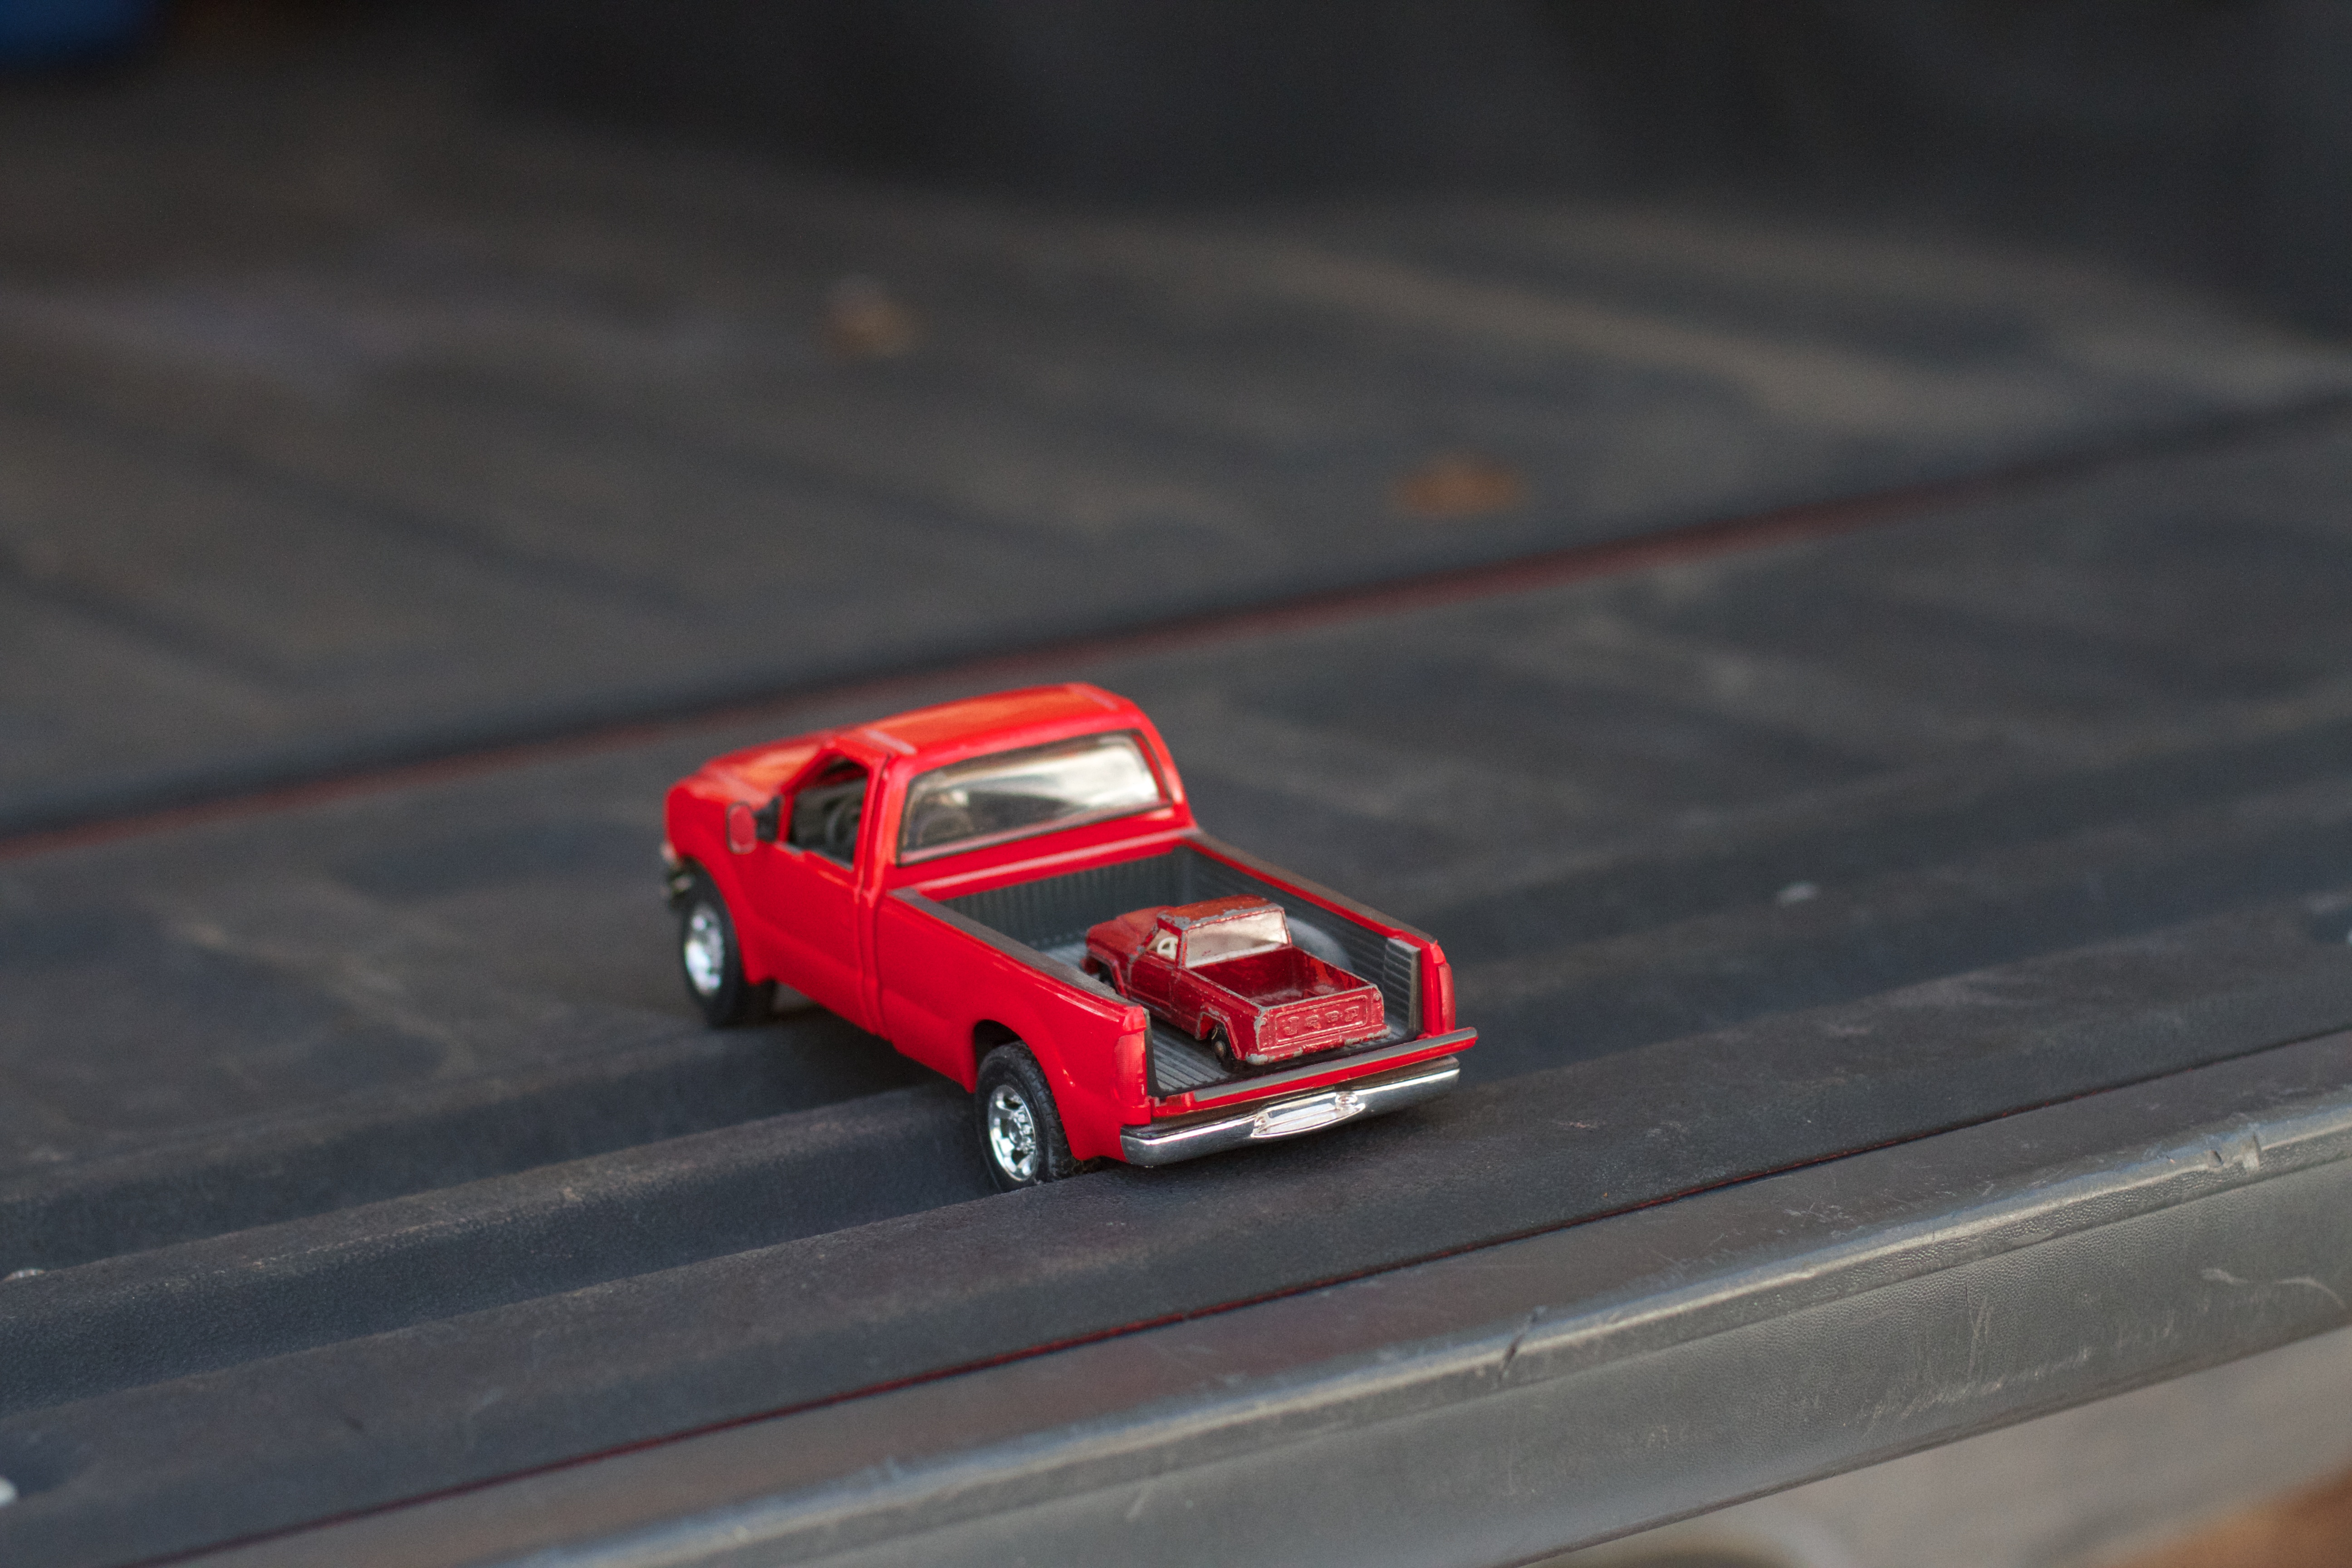
car, red, vehicle, sports car, race car, supercar, racing, race track, screenshot, model car, land vehicle, scale model, auto racing, automobile make, automotive design, luxury vehicle, performance car, open wheel car, stock car racing